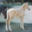
Label: horse